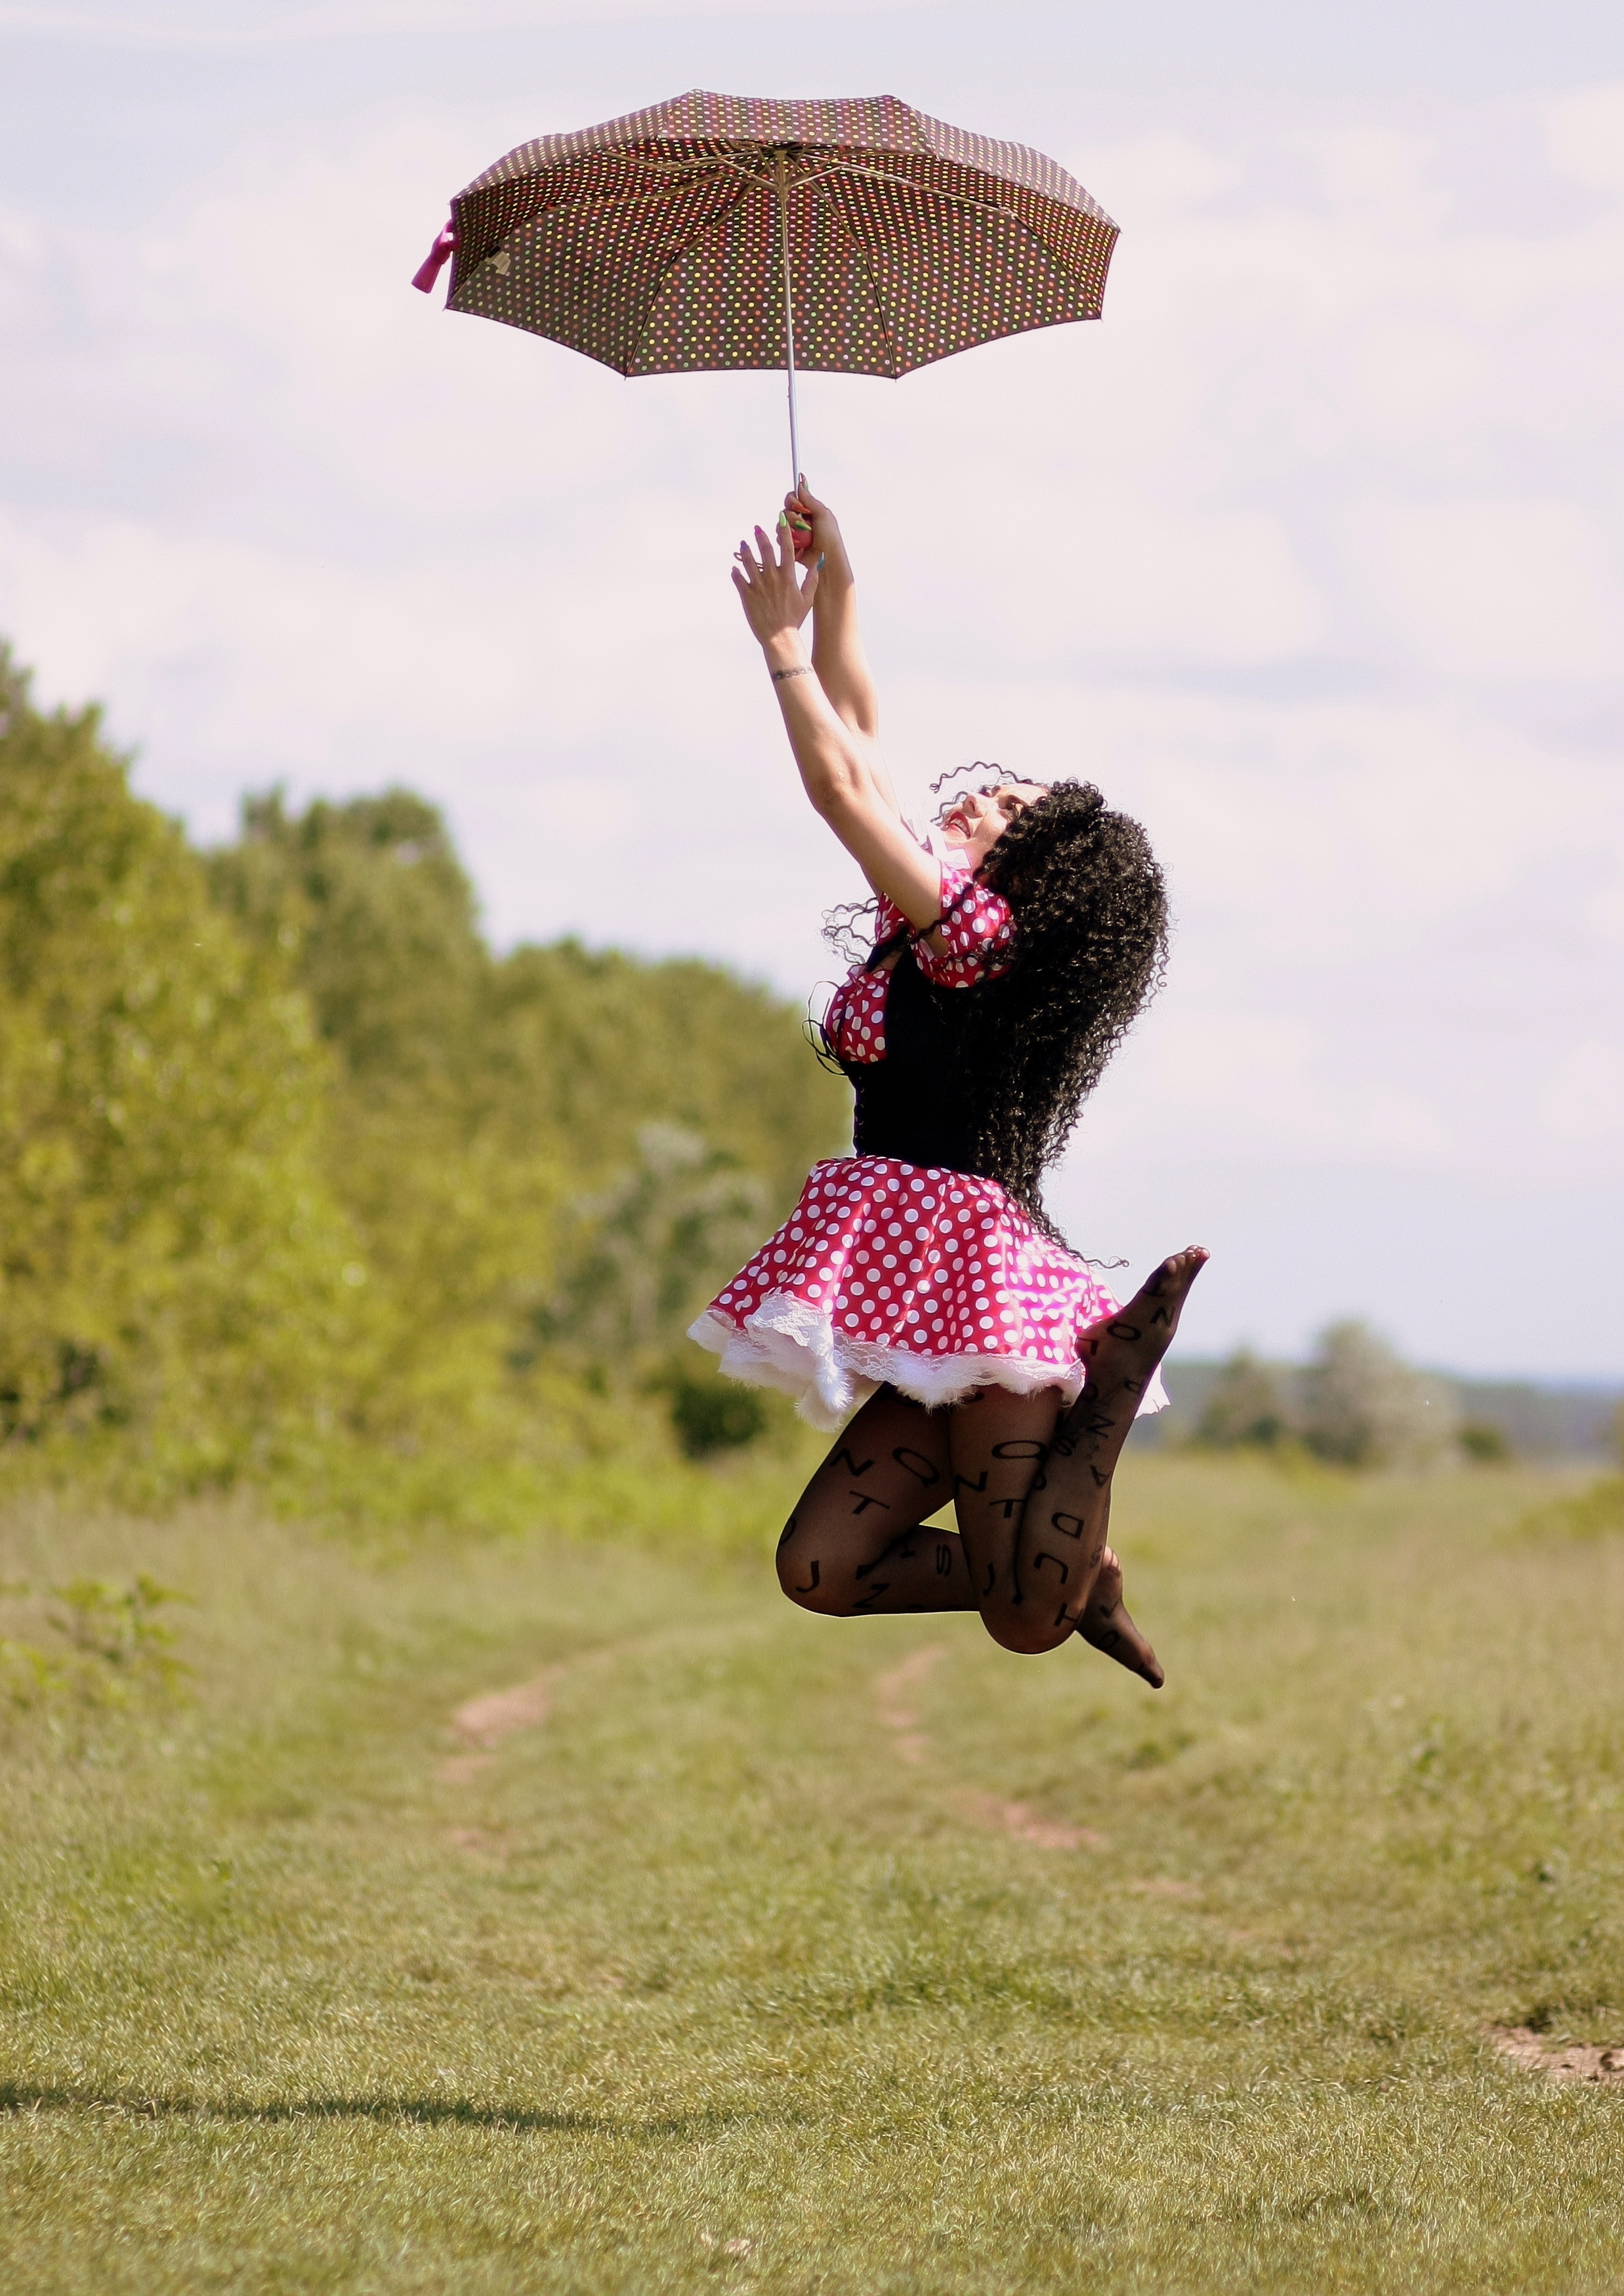
girl, woman, flower, spring, umbrella, flight, fun, dress, beauty, bounce